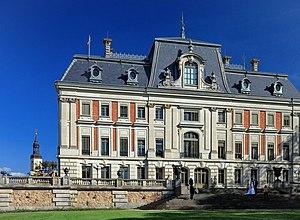
Pszczyna est une ville de Pologne, en voïvodie de Silésie. Pszczyna est une ville touristique, renommée pour son château princier des princes de Pleß, son parc et sa réserve de bisons toute proche.